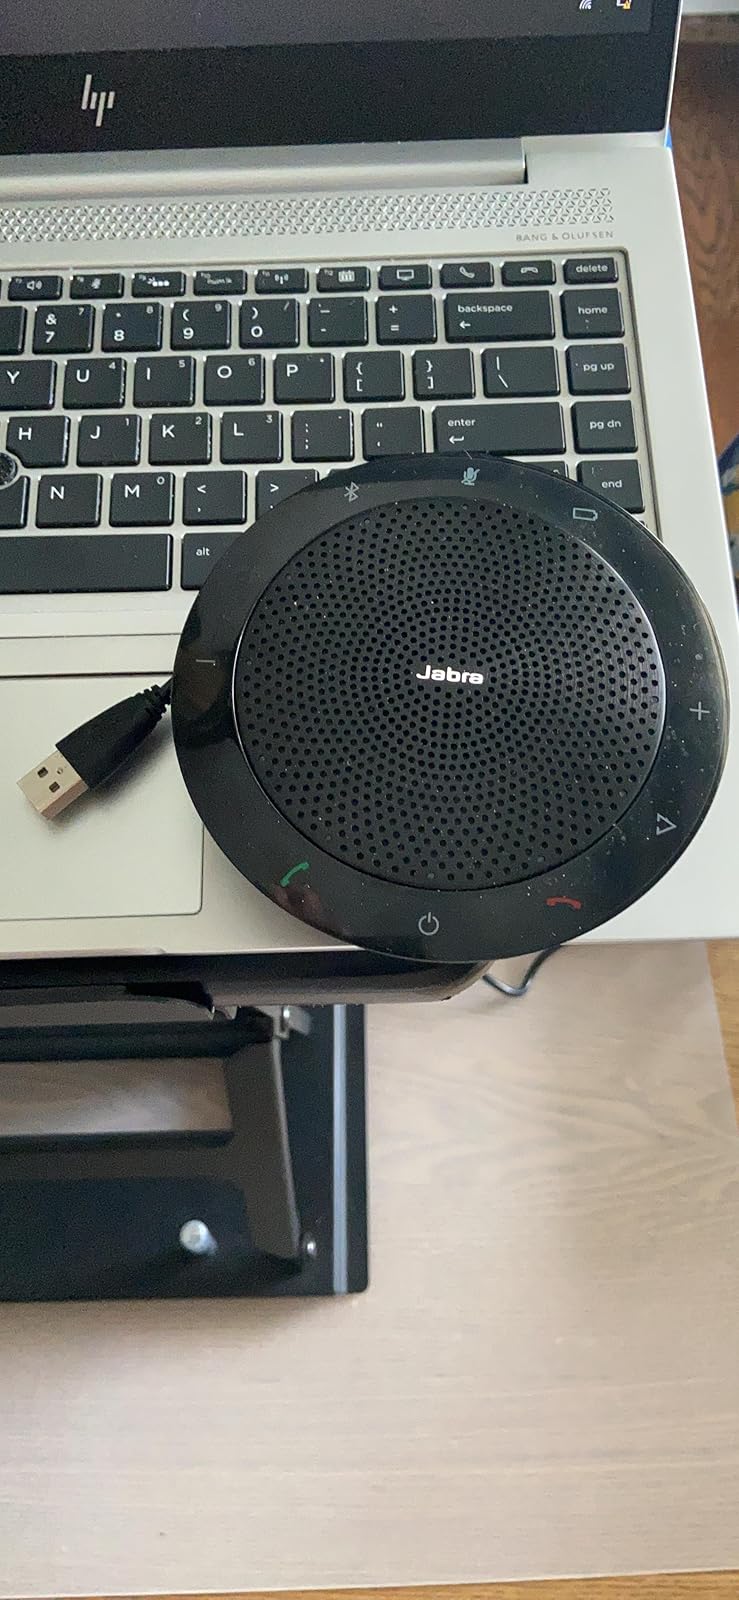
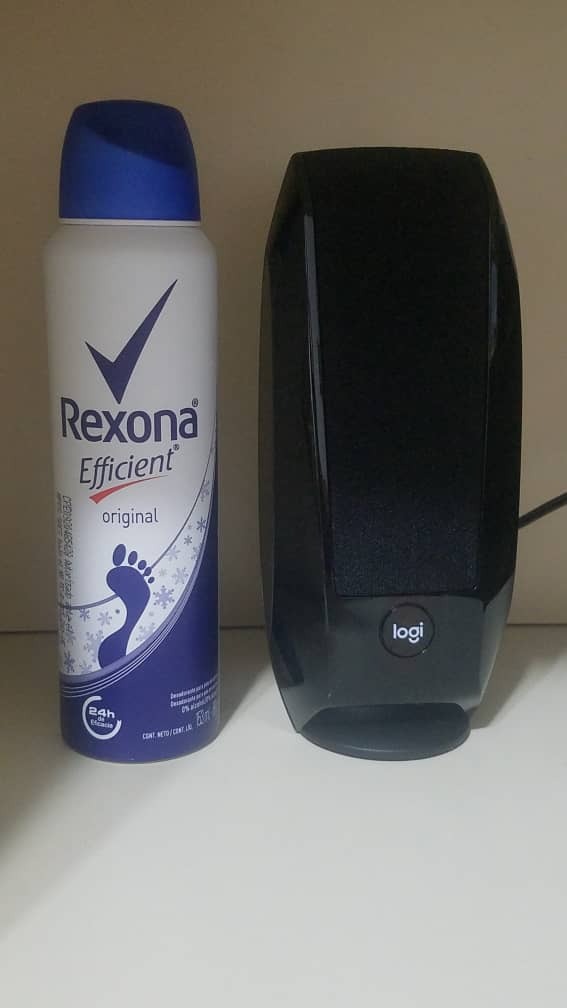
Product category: speaker
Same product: no